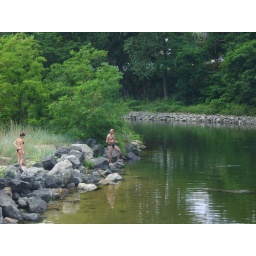
Fishing in Devils river Primorsko south beach Bulgaria 2010